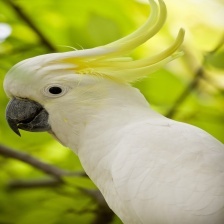
Species: COCKATOO
Scientific name: CACATUIDAE
ImageNet parent category: sulphur-crested_cockatoo